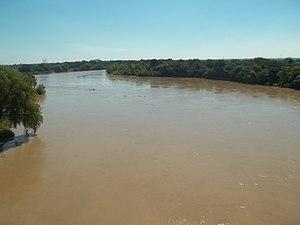
La province de Formosa est une province de l'Argentine, située au nord-est du pays. Elle est bordée à l'ouest par la province de Salta, au sud par celle de Chaco et à l'est comme au nord par le Paraguay. Sa capitale est Formosa.